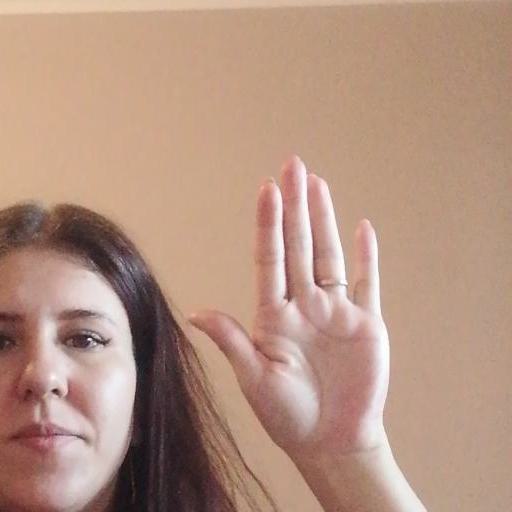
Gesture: stop